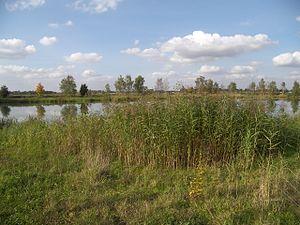
Le rat des moissons, souris des moissons ou souris naine, Micromys minutus, est la seule espèce actuelle du genre Micromys, appartenant à la famille des muridés. C'est le plus petit rongeur d'Europe et que l'on retrouve d'est en ouest de l'Eurasie. Il ne pèse que six grammes environ : c'est un micromammifère. Il possède une longue queue légèrement préhensile. Les adultes sont plus roux en été alors que le pelage des jeunes et des adultes en hiver est plus gris.